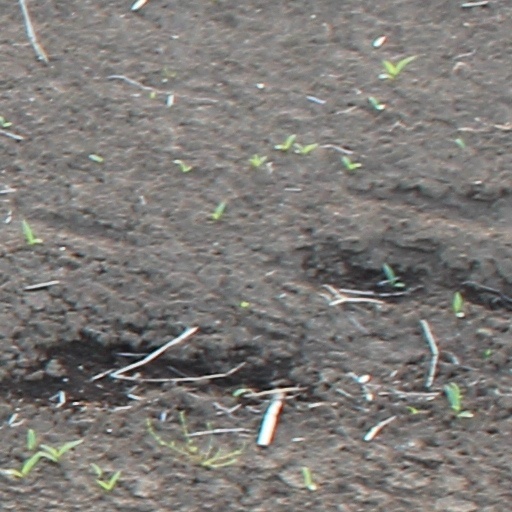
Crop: wheat